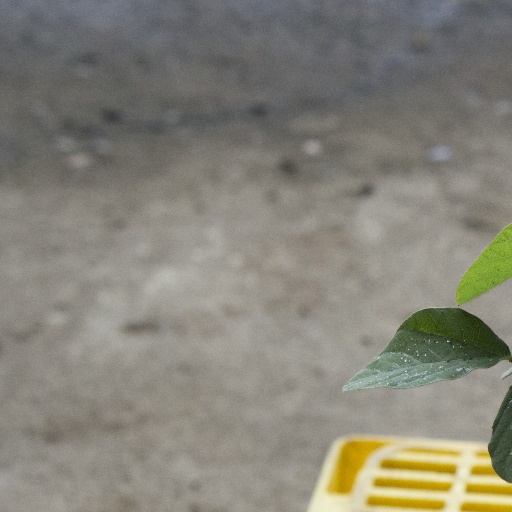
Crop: soybean